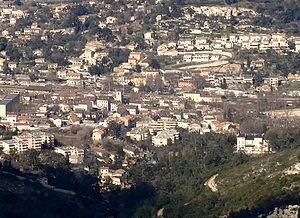
Vue d'ensemble du quartier de Saint-Marcel, à Marseille (11e arr.), depuis le rocher de la Vigie (massif de Saint-Cyr) (vue au téléobjectif=
Saint-Marcel est l'un des 111 quartiers de Marseille, situé dans le 11ᵉ arrondissement de Marseille, le quartier se trouve dans la partie est de la ville et est traversé par l'Huveaune.